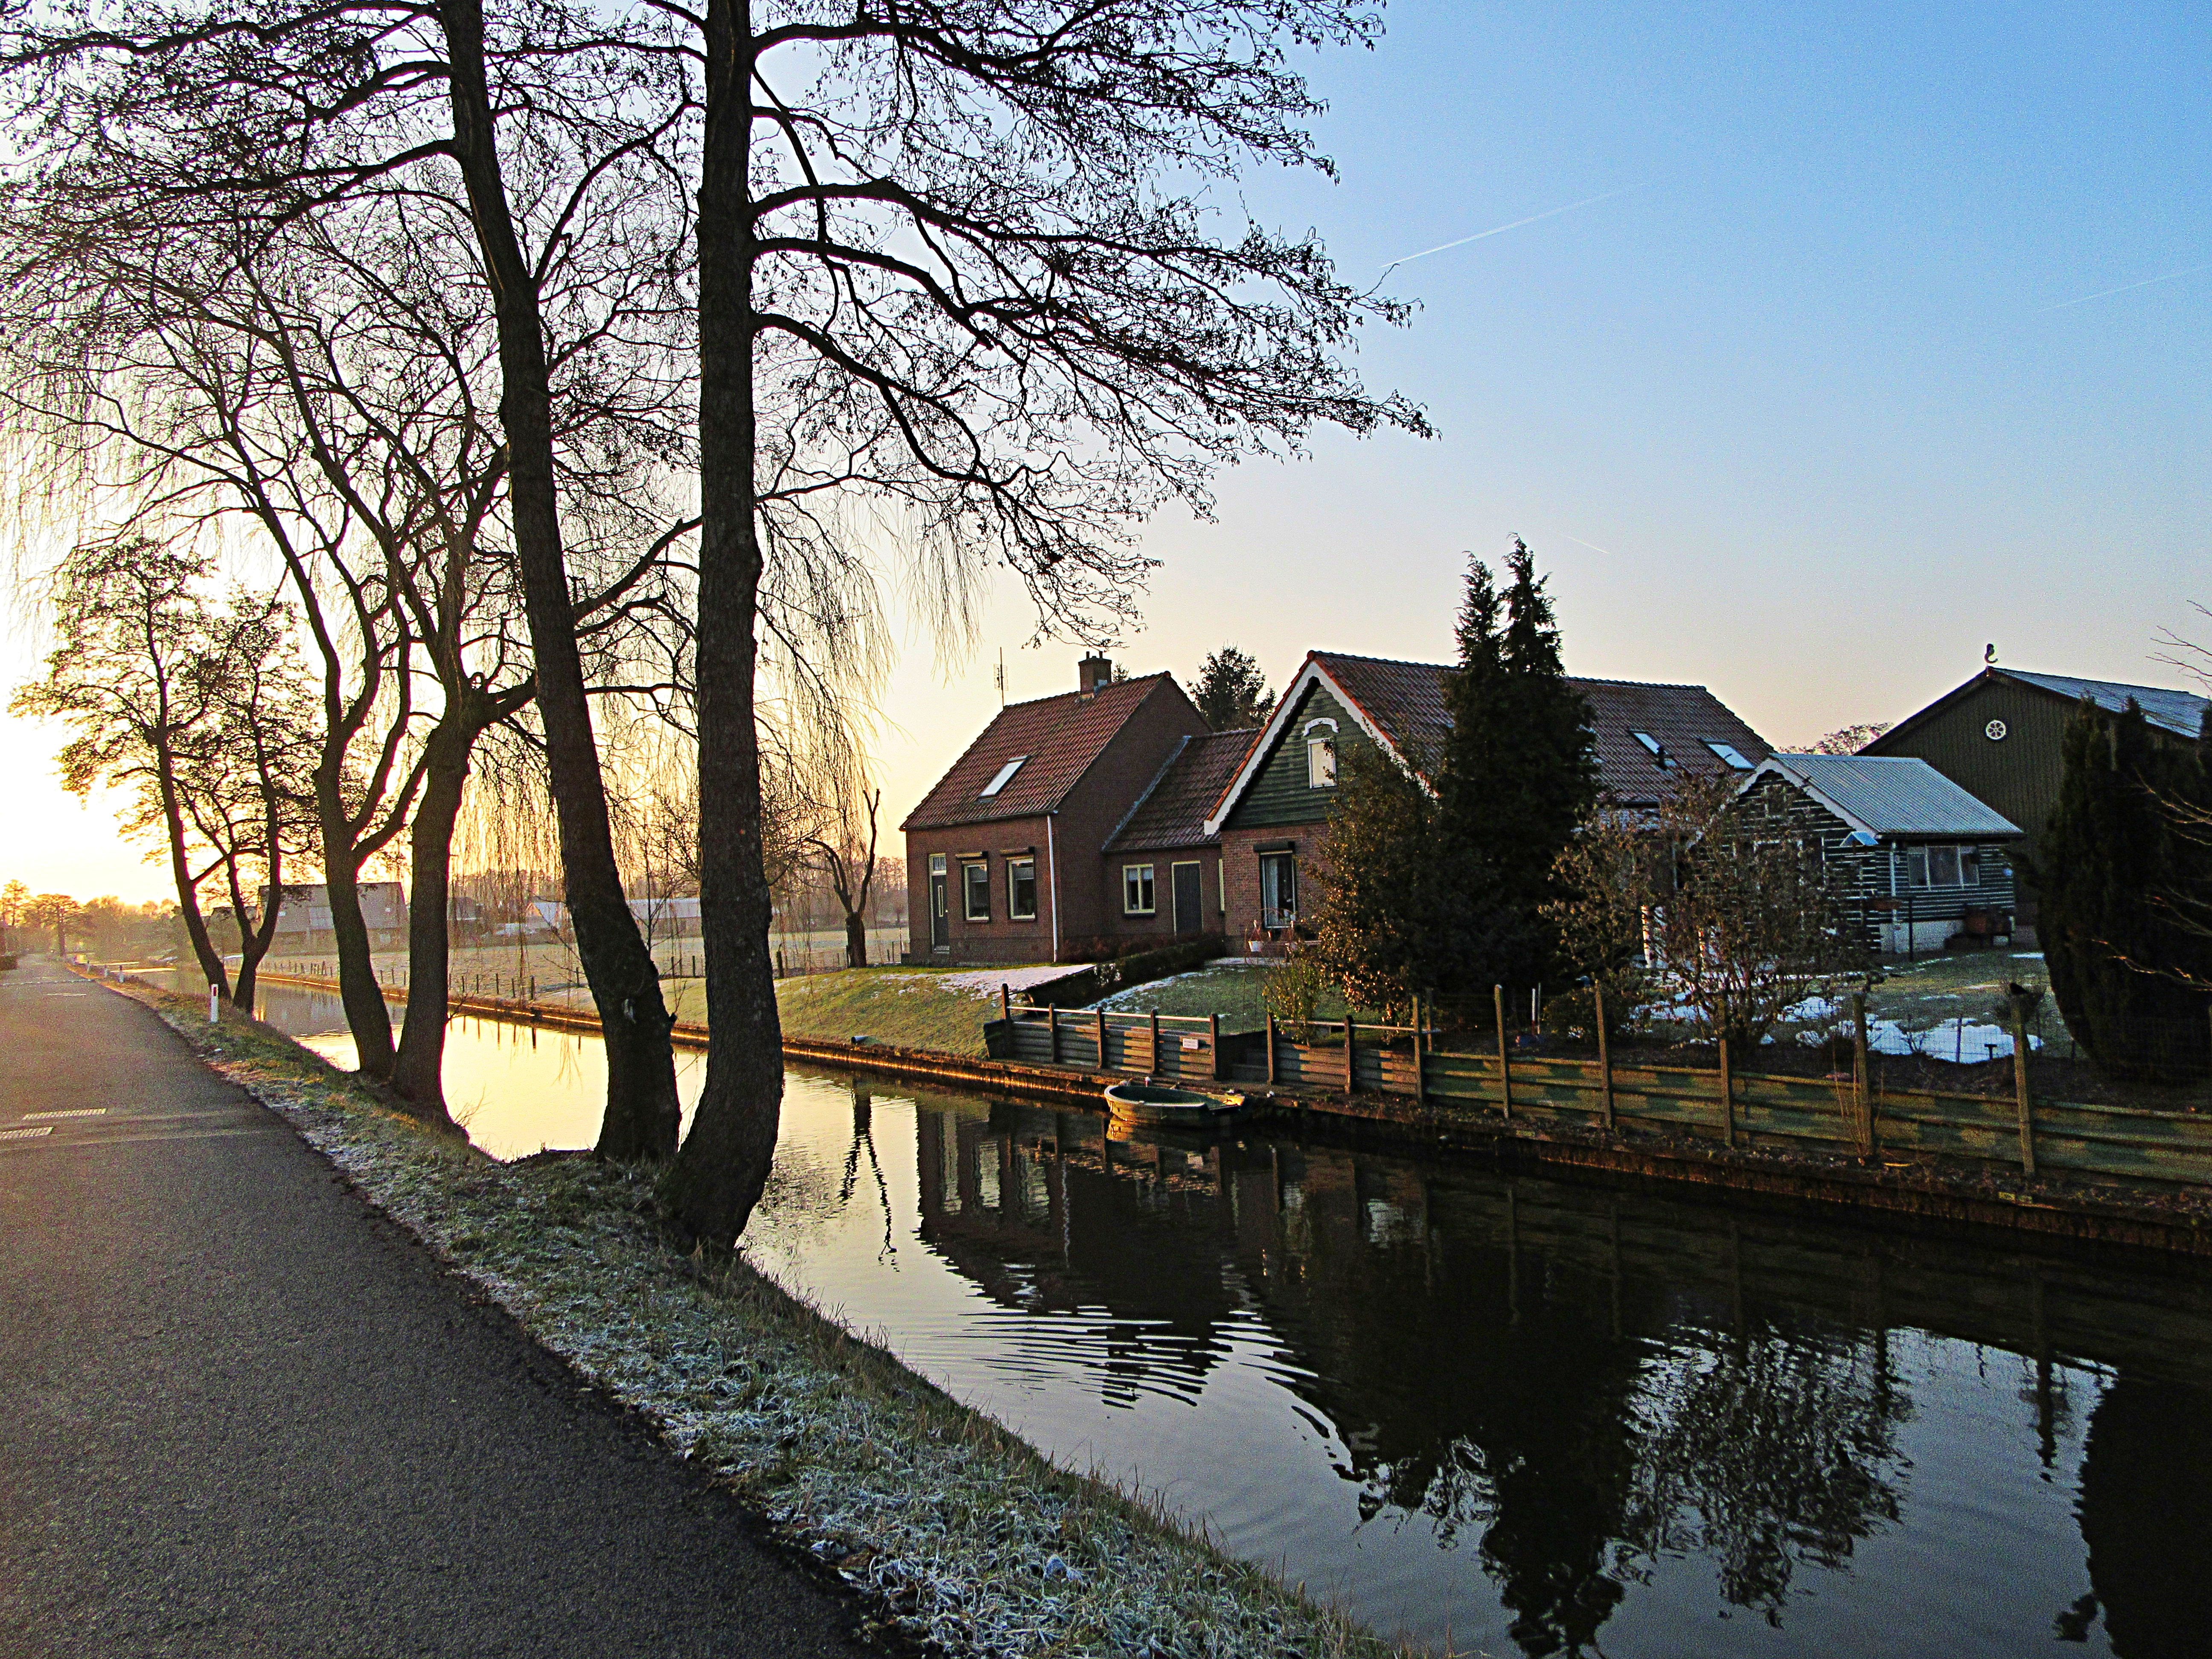
landscape, tree, nature, silhouette, winter, sunrise, road, house, morning, flower, river, canal, dusk, evening, reflection, autumn, season, waterway, trees, netherlands, woody plant